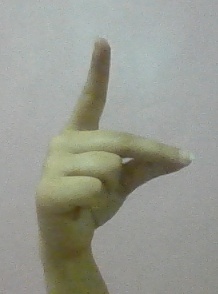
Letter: ta